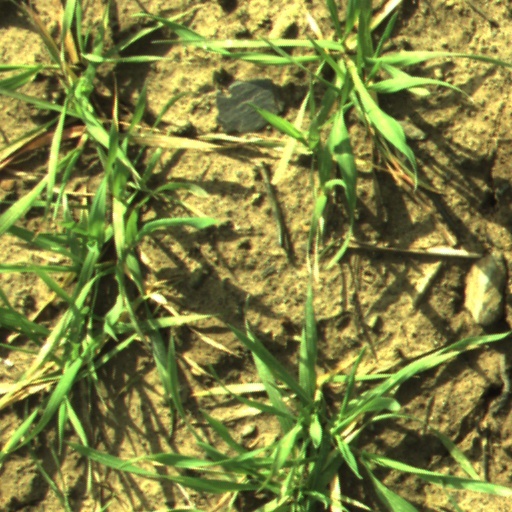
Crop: wheat